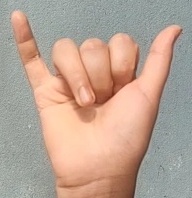
ASL sign: Y